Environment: real
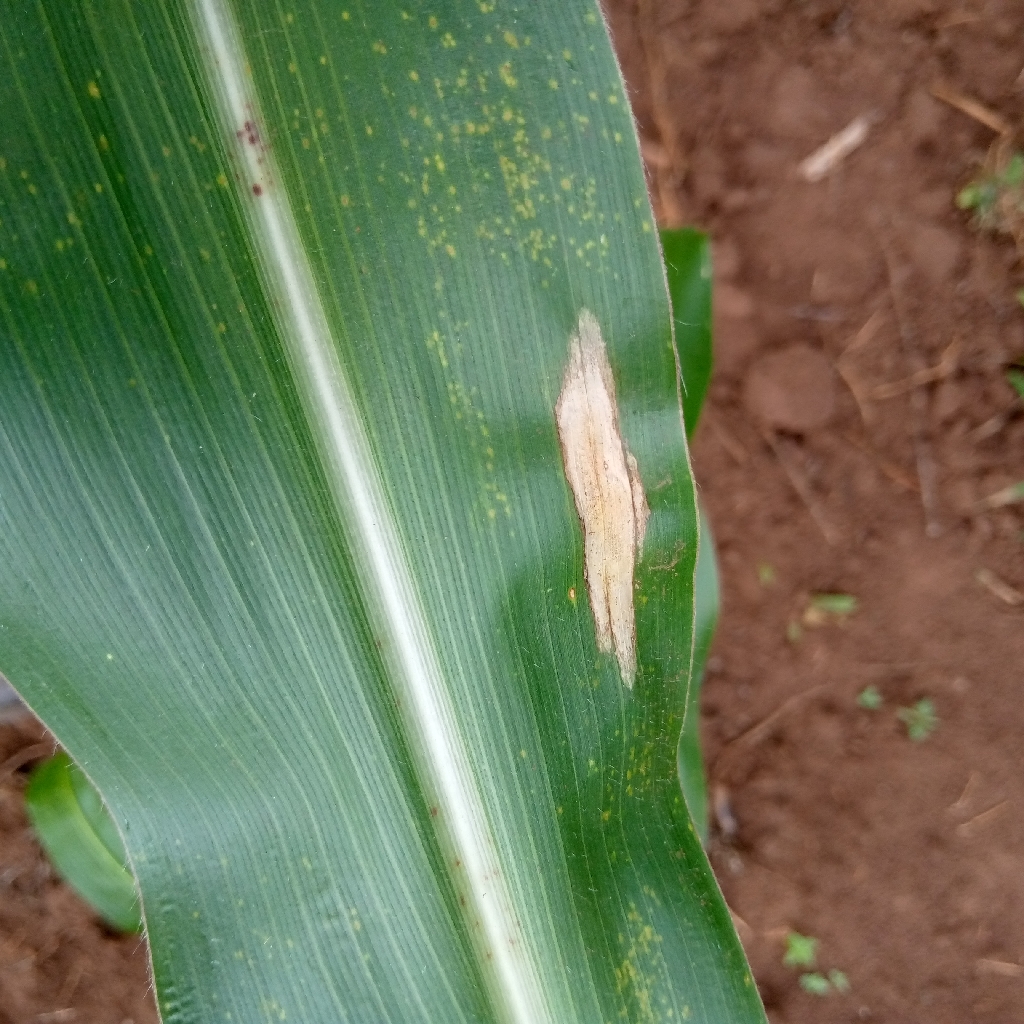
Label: northern_corn_leaf_blight